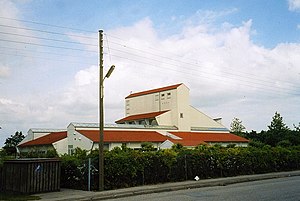
Skelgårdskirken
Skelgårdskirkens første spadestik blev taget 10. maj 1988, og kirken blev indviet 30. juli året efter.